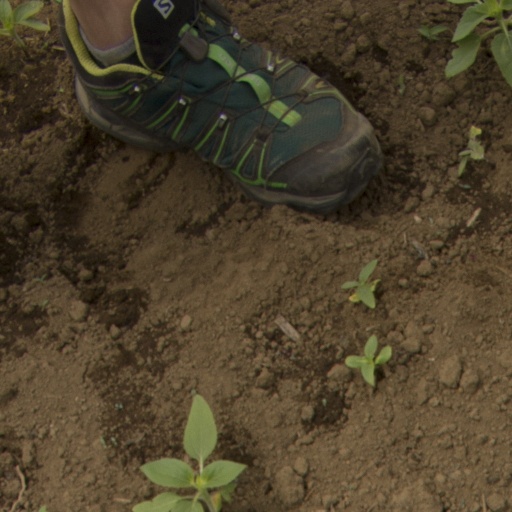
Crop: Jerusalem artichoke